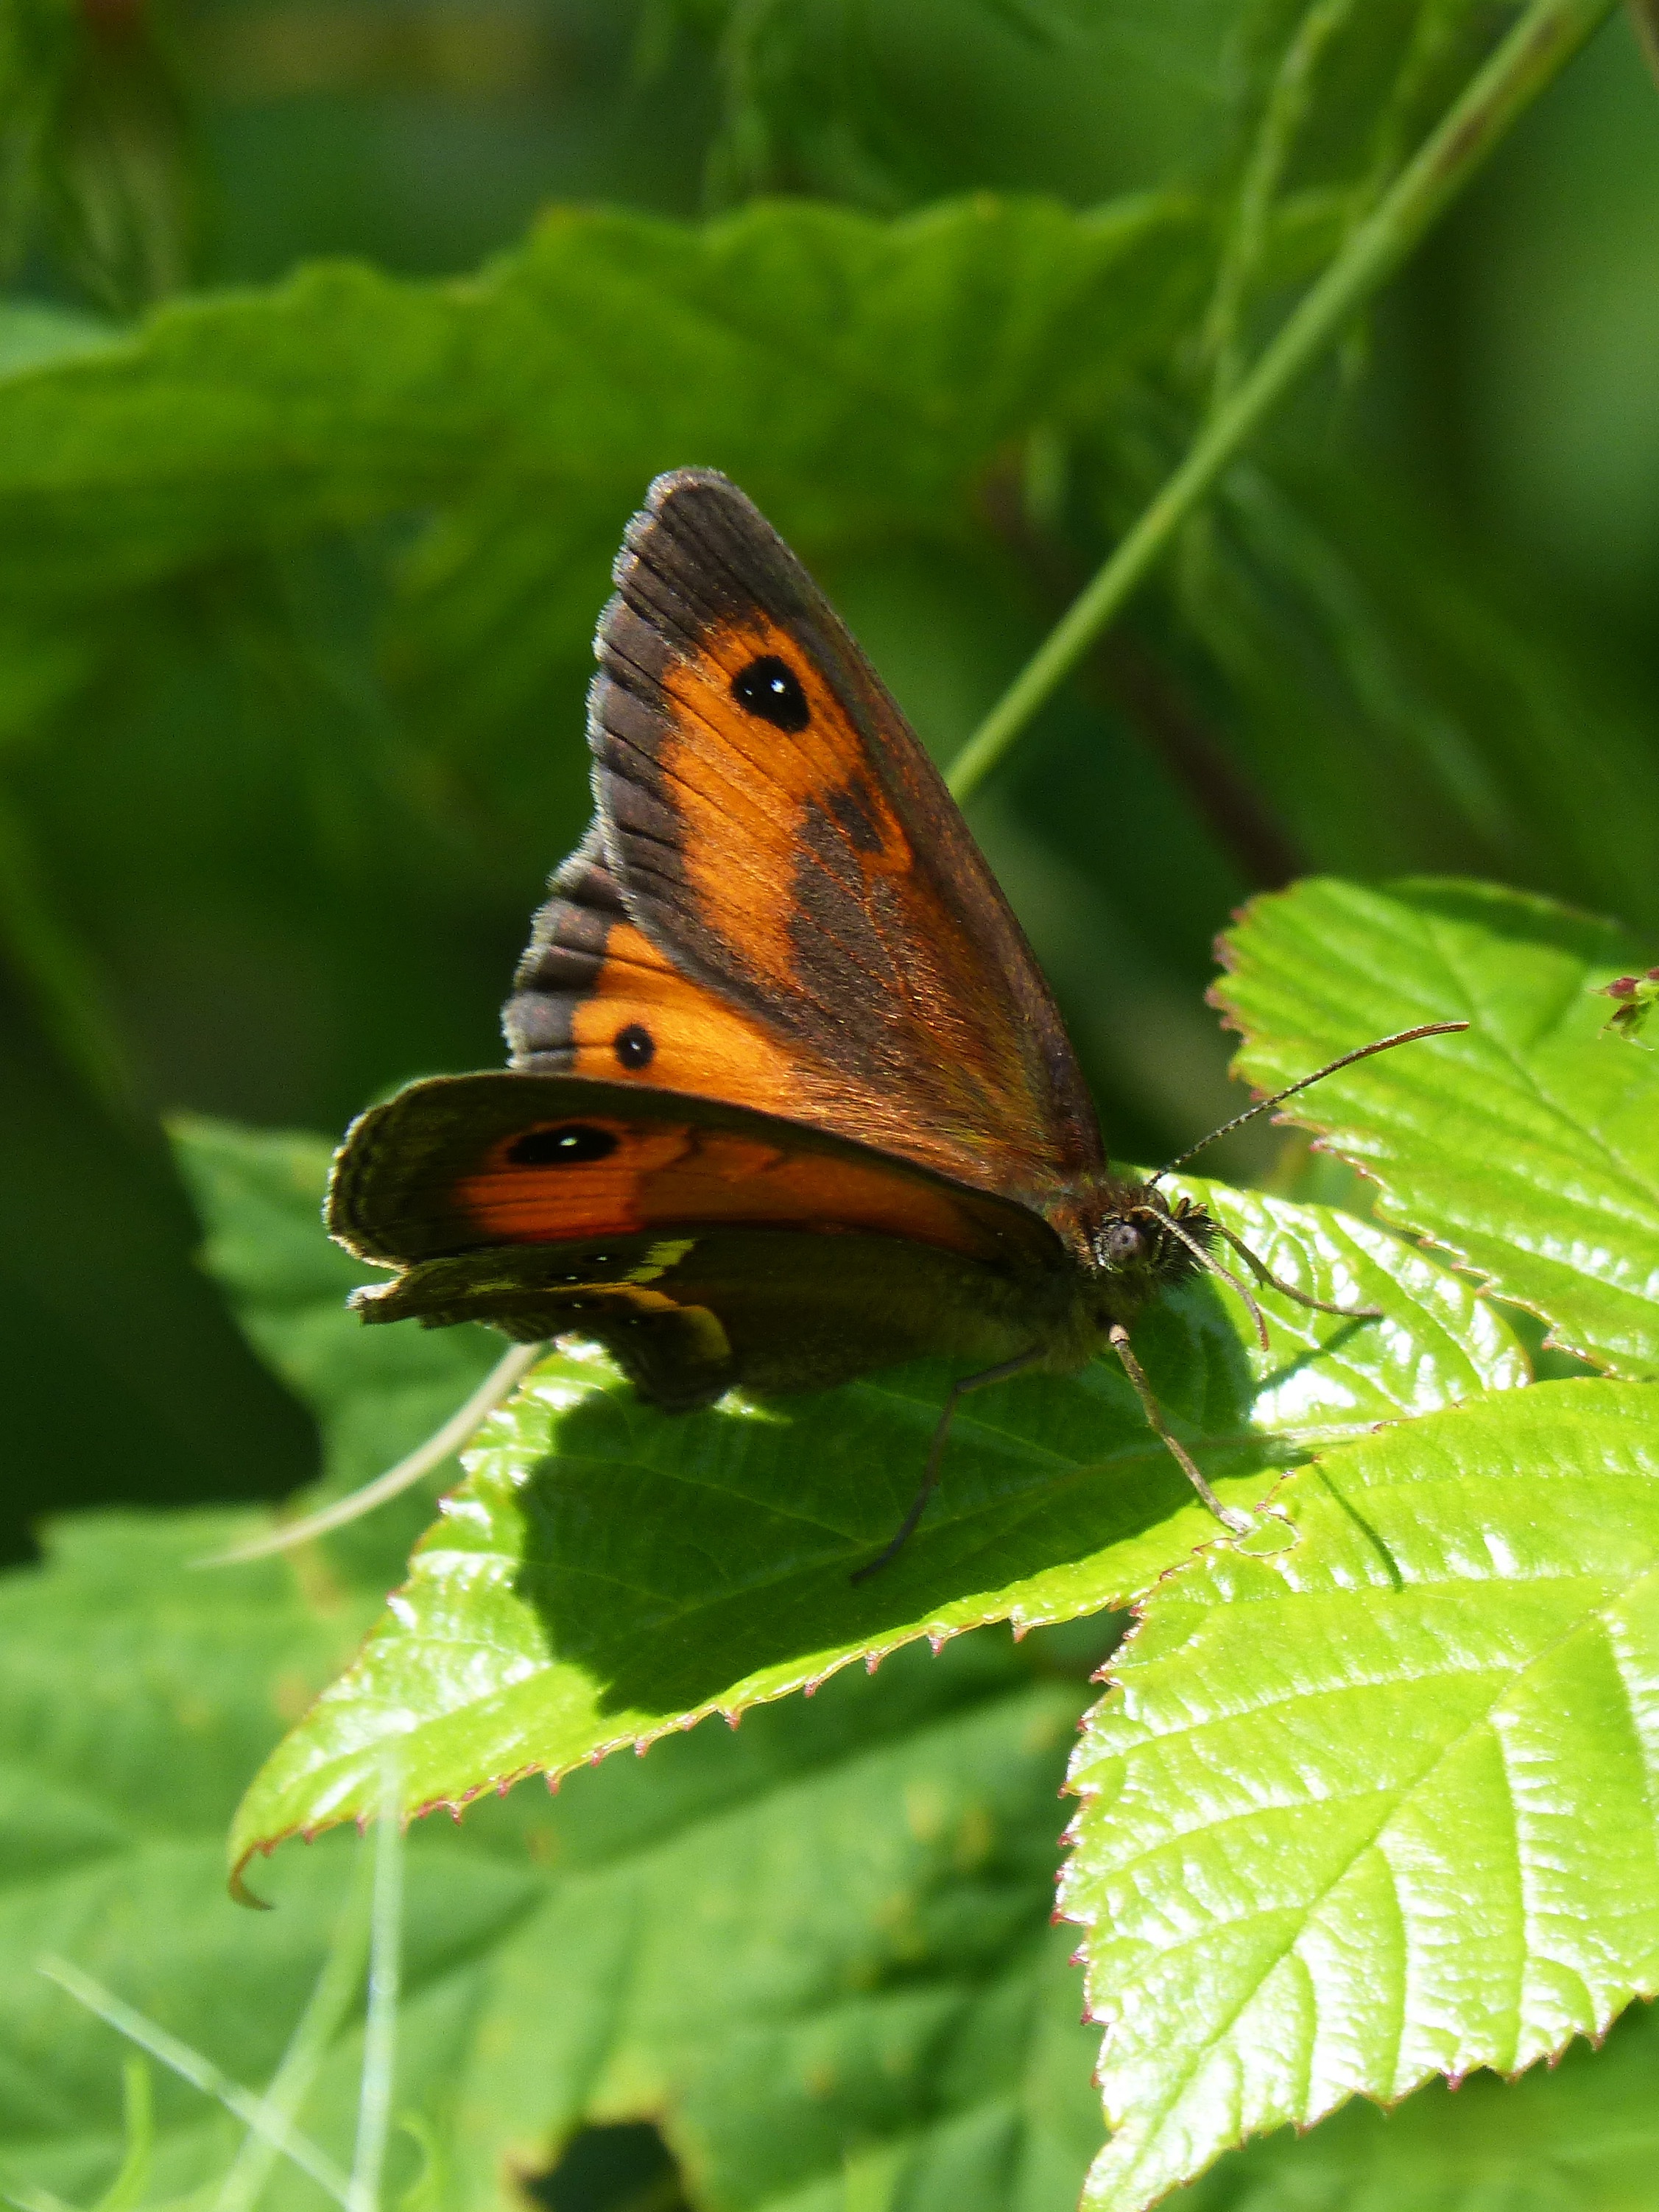
nature, wing, leaf, flower, wildlife, green, insect, botany, butterfly, fauna, blackberry, invertebrate, close up, nectar, macro photography, arthropod, pollinator, lobito list, cintada saltabardisses, pyronia bathseba, moths and butterflies, lycaenid, brush footed butterfly, colias